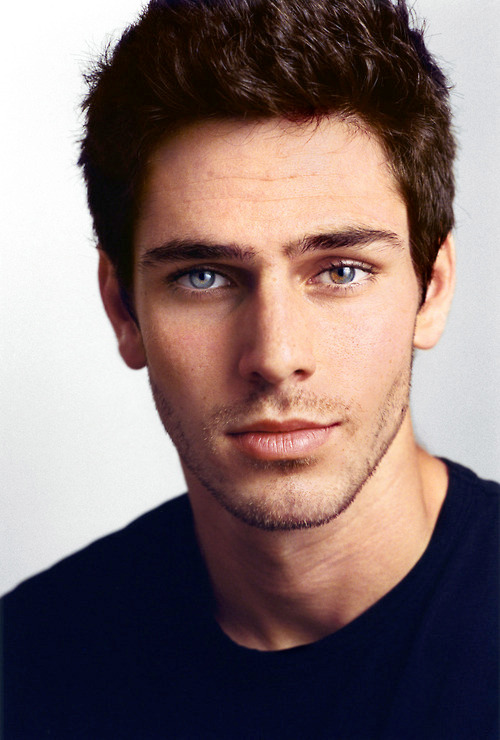
Portrait style: Real Portrait